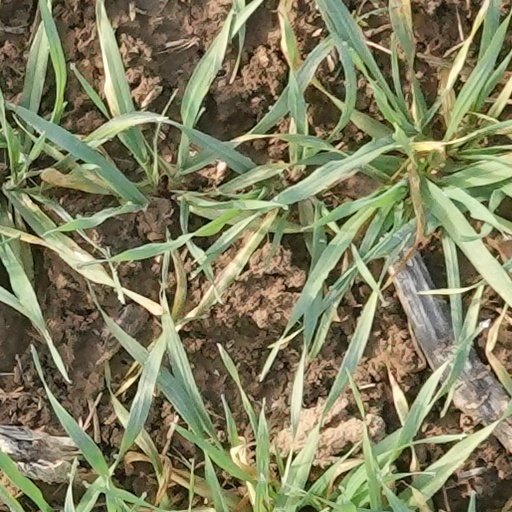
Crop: wheat